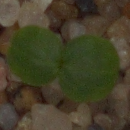
Label: cleavers